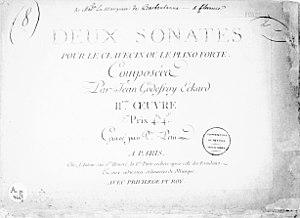
Page de titre des Sonates pour piano de Johann Gottfried Eckard, publiées en 1764.
Johann Gottfried Eckard est un compositeur et pianiste allemand. Ses prénoms sont francisés en Jean Godefroy sur les publications.